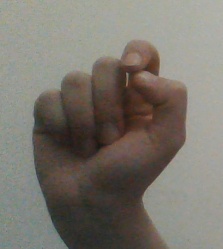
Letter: fa